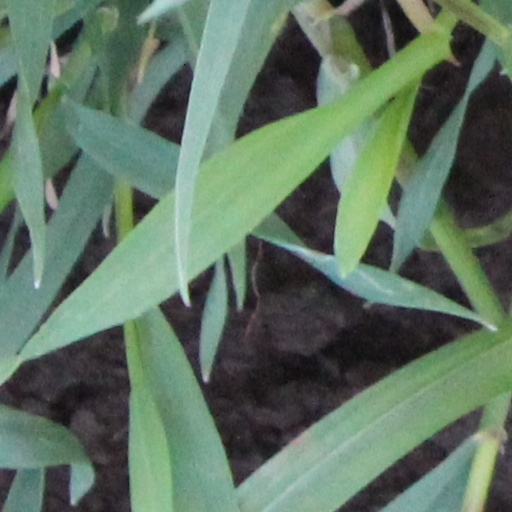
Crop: wheat